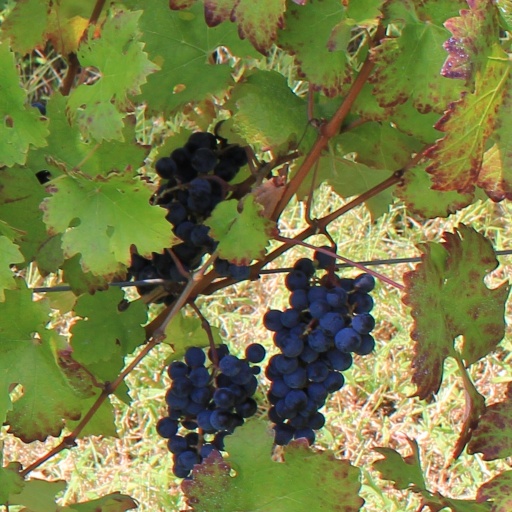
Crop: grape